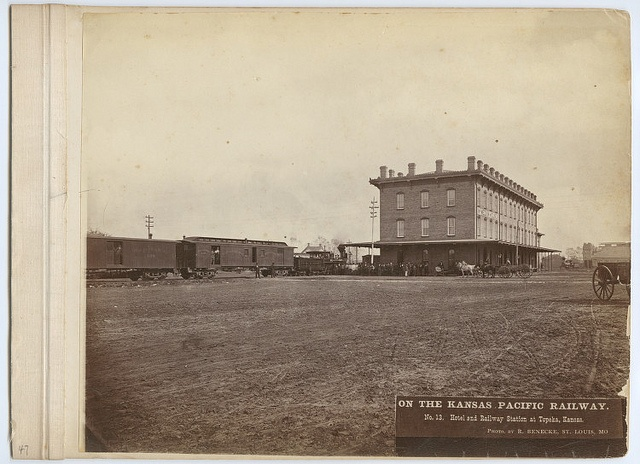
An old black and white photo of an old classic town.
A photograph of a railway building and boxcars.
A large long train on a track and a building.
An antique photo of a train and a building.
A train sitting parked next to a building.